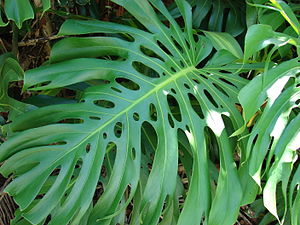
Monstera
Monstera deliciosa med de typiske hullede blade
Monstera deliciosa med de typiske hullede blade
"Monstera er en slægt på omkring 50 arter af blomstrende planter i arumfamilien Araceae, hjemmehørende i de tropiske egne af Nord- og Sydamerika. Slægten er navngivet fra det latinske ord for ""monstrøs"" eller ""unormalt"" og henviser til de usædvanlige blade med naturlige huller.